Old Ohavi Zedek Synagogue

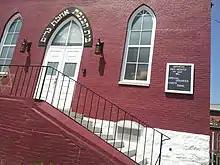
The synagogue entrance, 2014

The original Ohavi Zedek building stands at the corner of Archibald and Hyde Streets in Burlington's Old North End neighborhood. It is a rectangular brick building with a gabled roof and Gothic Revival features. The front facade has arched windows flanking an arched entry, accessed by side-facing stairs. Above the entrance is a round window with a Star of David. The building sides also have arched windows, with small oculus windows interspersed above them, which provide illumination for the women's gallery.